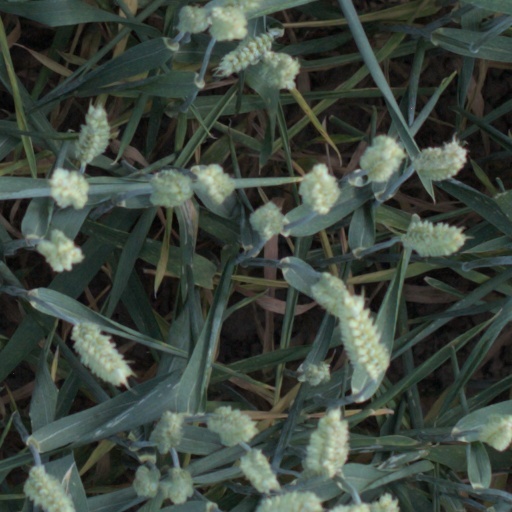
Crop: wheat